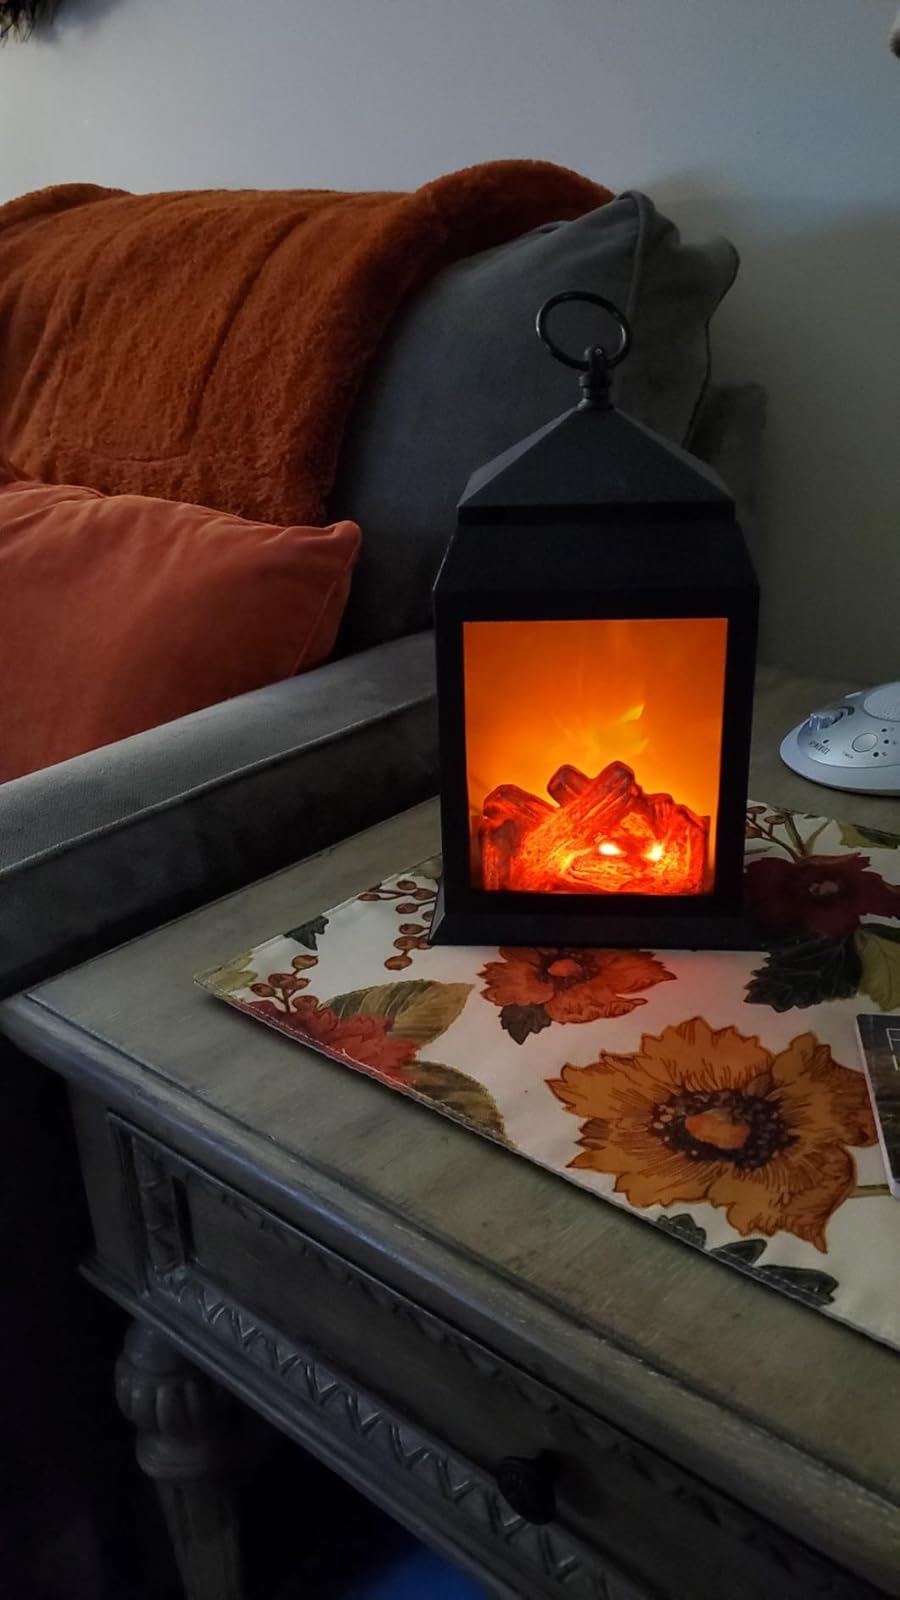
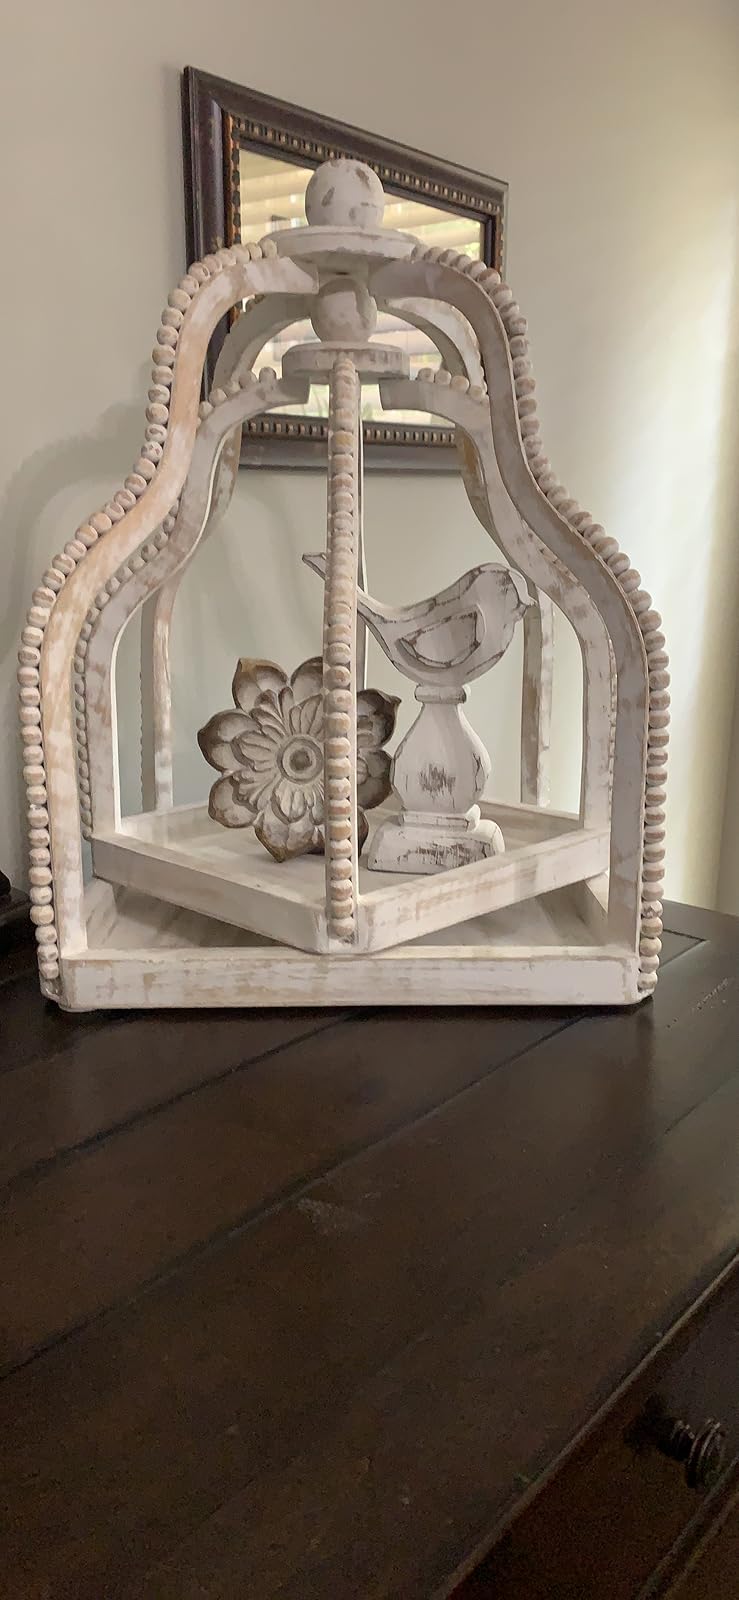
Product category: lantern
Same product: no